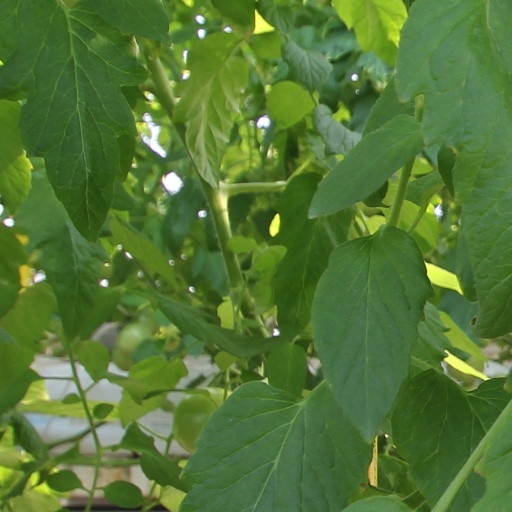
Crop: tomato